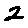
Label: 2